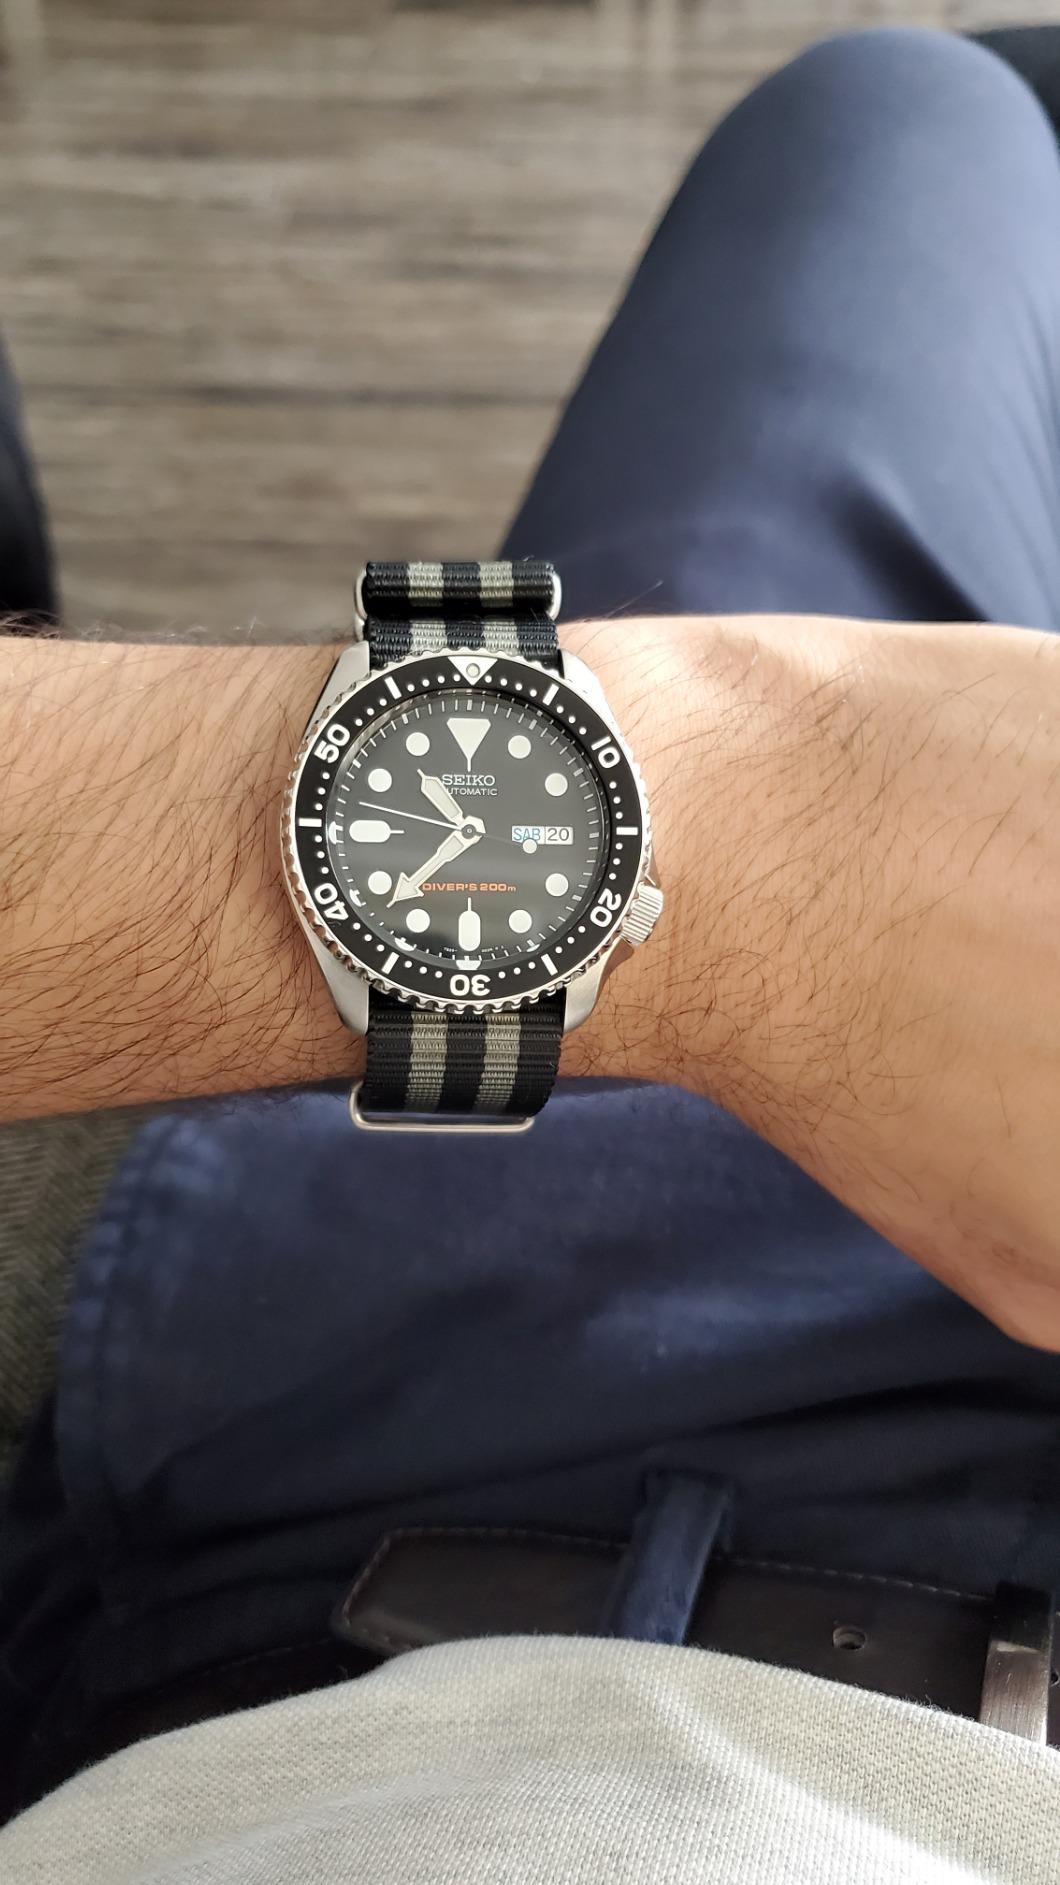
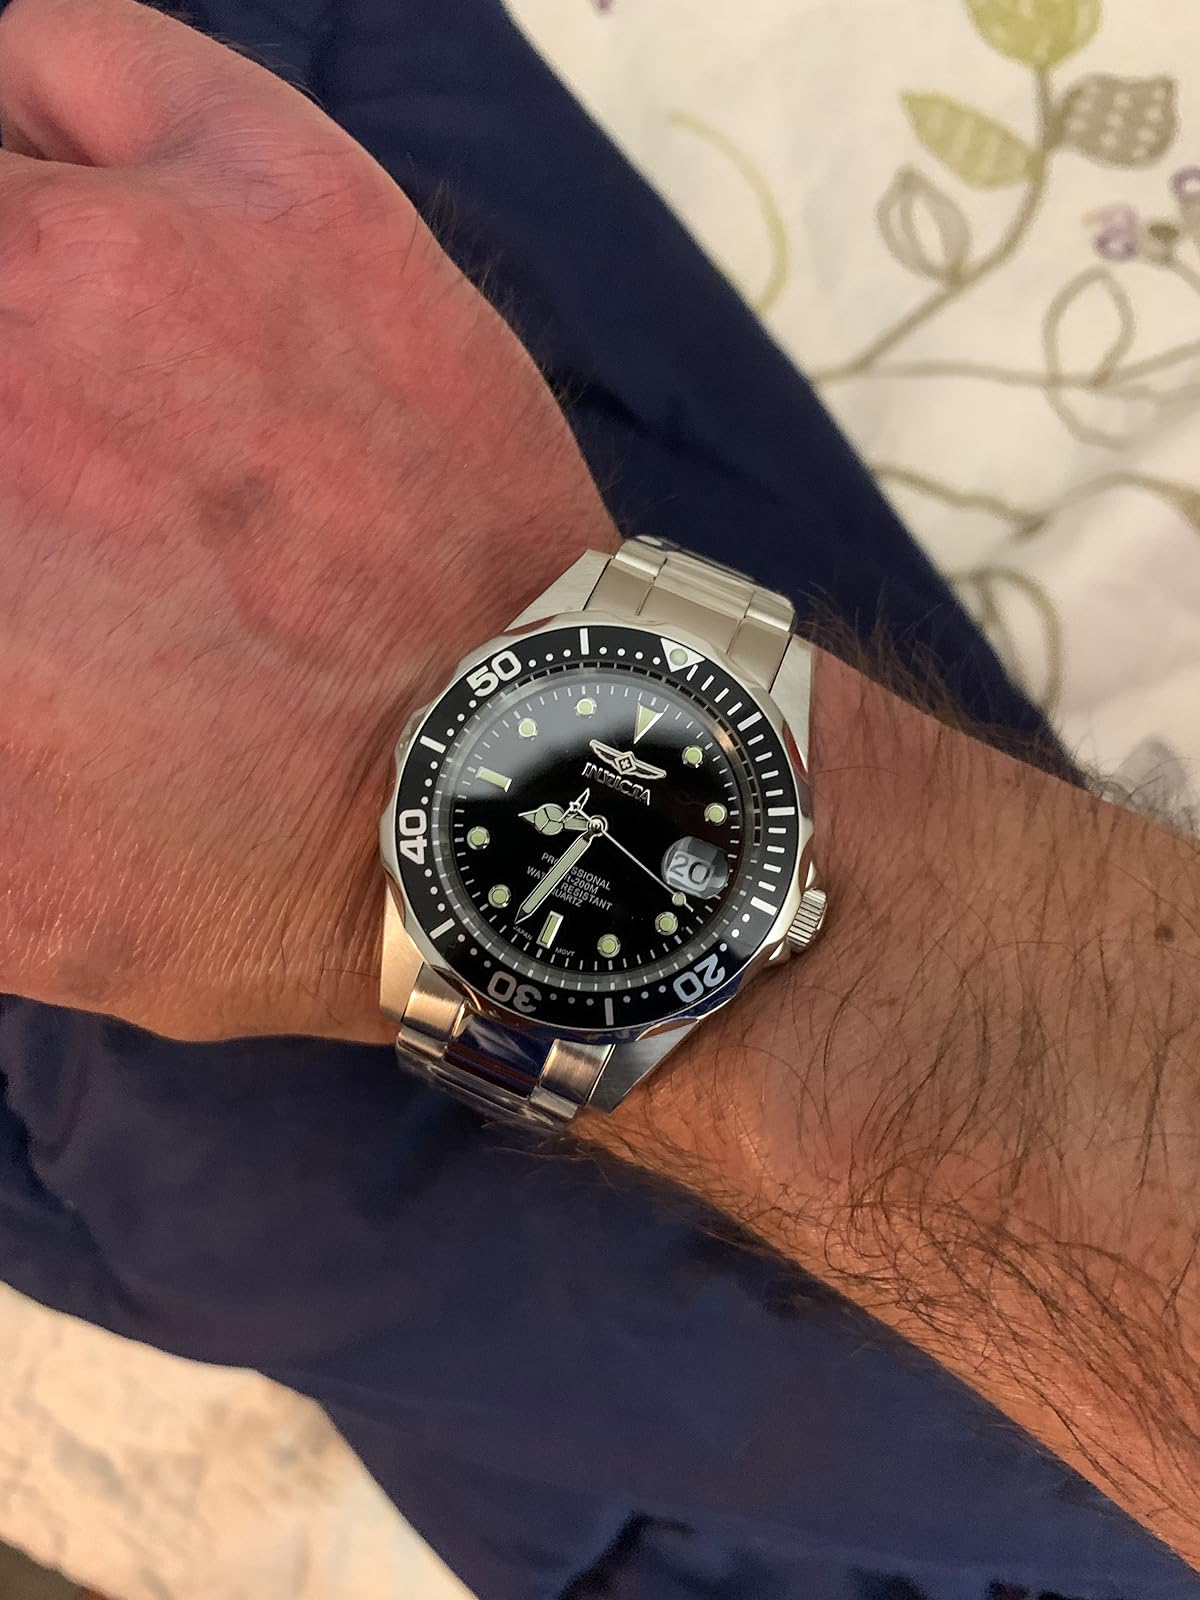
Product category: accessories_watch
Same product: no